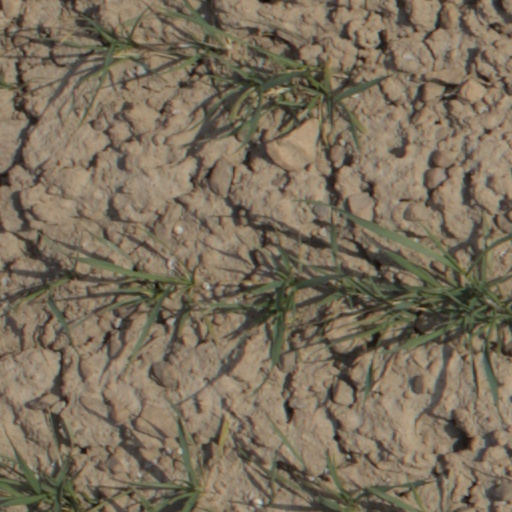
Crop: wheat